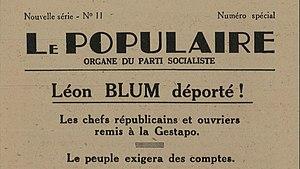
Le Populaire, Organe du Parti socialiste, n°11, [avril 1942], titre en une
Léon Blum /leɔ̃ ˈblum/, né le 9 avril 1872 à Paris et mort le 30 mars 1950 à Jouy-en-Josas, est un homme d'État français.